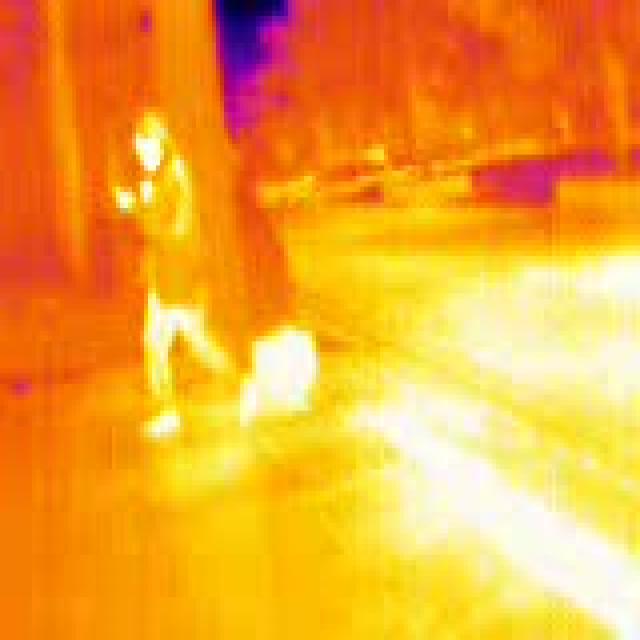
Detected objects:
label: person